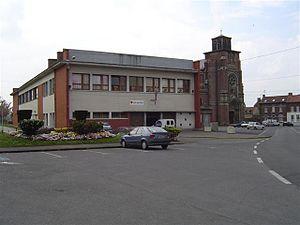
Annœullin est une commune française située dans le département du Nord, en région Hauts-de-France. Annœullin a fait partie de la communauté de communes de la Haute Deûle, en Flandre française, qui a choisi de rejoindre la Métropole européenne de Lille en 2020.